Delarivier Manley

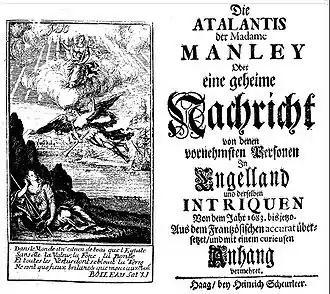
German edition of Manley's "Atalantis", 1713

Manley became well-known, even notorious, as a novelist with the publication of her roman à clef the "New Atalantis" in 1709, a work that spotted present British politics on the fabulous Mediterranean Island. Contemporary critics like Swift might consider that her caricatures missed the mark much more often than they hit it; but a historian like G. M. Trevelyan would at least rate her portrait of Godolphin as a telling one: "...the greatest genius of his age with the least of it in his aspect. The affairs of a nation in his head, with a pair of cards or a box of dice in his hand".